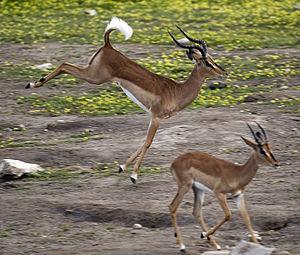
L'impala est une espèce de mammifère faisant partie de l’ordre des artiodactyles et plus précisément de la famille des bovidés. Deux sous-espèces sont reconnues. Cette espèce est la seule du genre Aepyceros.